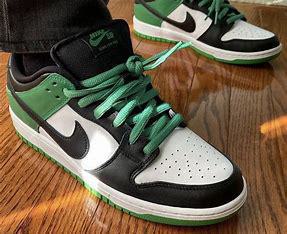
Brand: Nike
Model: Dunk